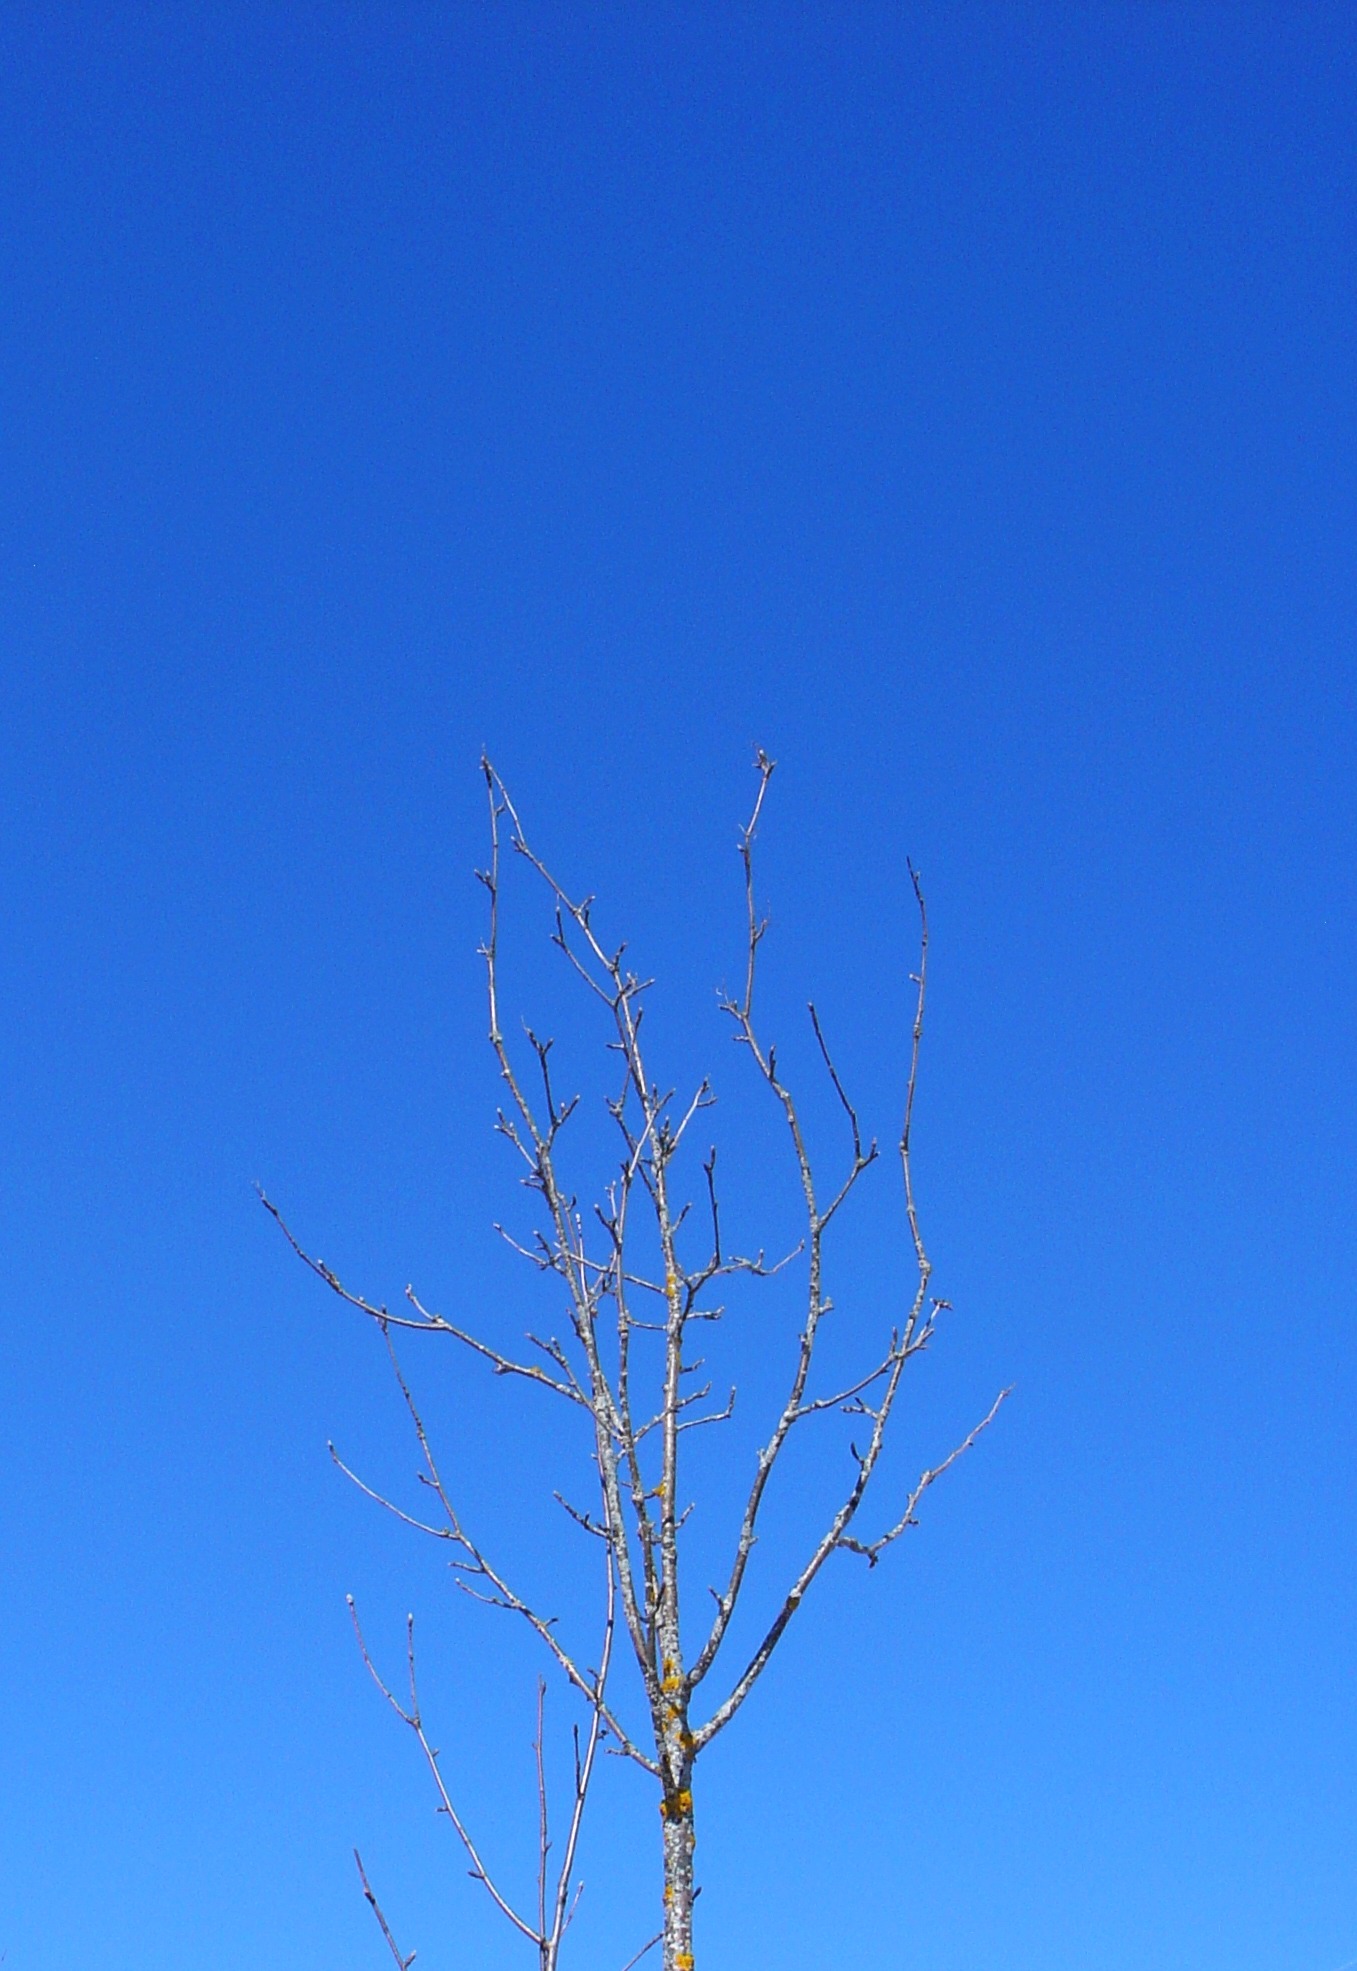
tree, grass, branch, plant, sky, leaf, flower, frost, line, blue, twig, winter sky, grass family, atmosphere of earth